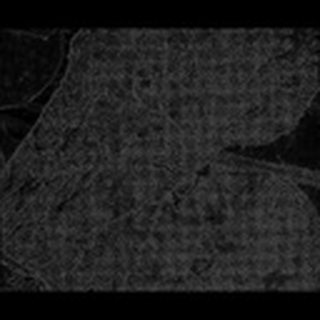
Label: cotton_powdery_mildew